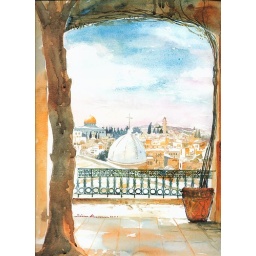
water color on paper ,1998from the latin churche in jerusalem 35x25cm